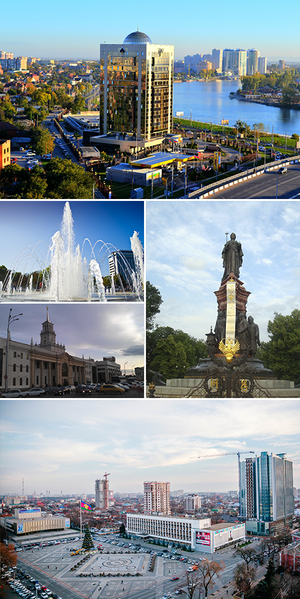
Krasnodar est une ville de l'Ouest de la Russie et la capitale administrative du kraï de Krasnodar. Sa population s'élevait à 918 145 habitants en 2019.